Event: Nepal Earthquake
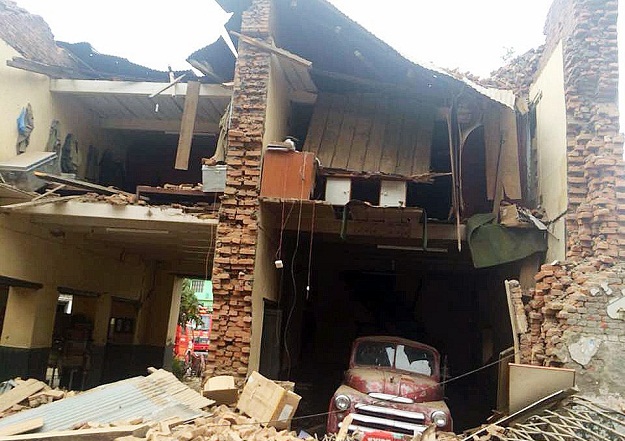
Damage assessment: damage